Hairun

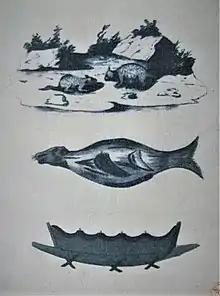
Portuguese images of Maluku in Hairun's time: two cuscus, a dugong, and the hull of a ship. From a manuscript by Gabriel Rebello, 1561

Hairun himself was initially forced to live in the Portuguese fort, but was allowed to live among his own people after a few years. At the beginning of his reign he was seen as an unpromising figure, and the grandees of the kingdom rather wanted Tabariji to return as their Sultan. He seemed to have an interest in Christianity, though he did not actually ask for baptism. Upon his release, however, he began to strengthen his own networks by visiting villages in the islands of Ternate, Makian and Moti. He also obtained the daughter of Sultan Mir of Tidore as consort. The Portuguese authorities found a more promising candidate to promote Christianization in his deposed predecessor Tabariji, who lived in exile in Goa and actually converted to Christianity under the name Dom Manuel. It was decided to dethrone and exile Hairun and recall Tabariji in 1544. However, Tabariji died en route in Melaka, bequeathing his kingdom to the King of Portugal. In the meanwhile, Tabariji's mother Nyaicili Boki Raja was made regent over the temporarily kingless Ternate.